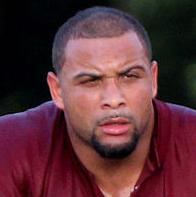
Age: 27